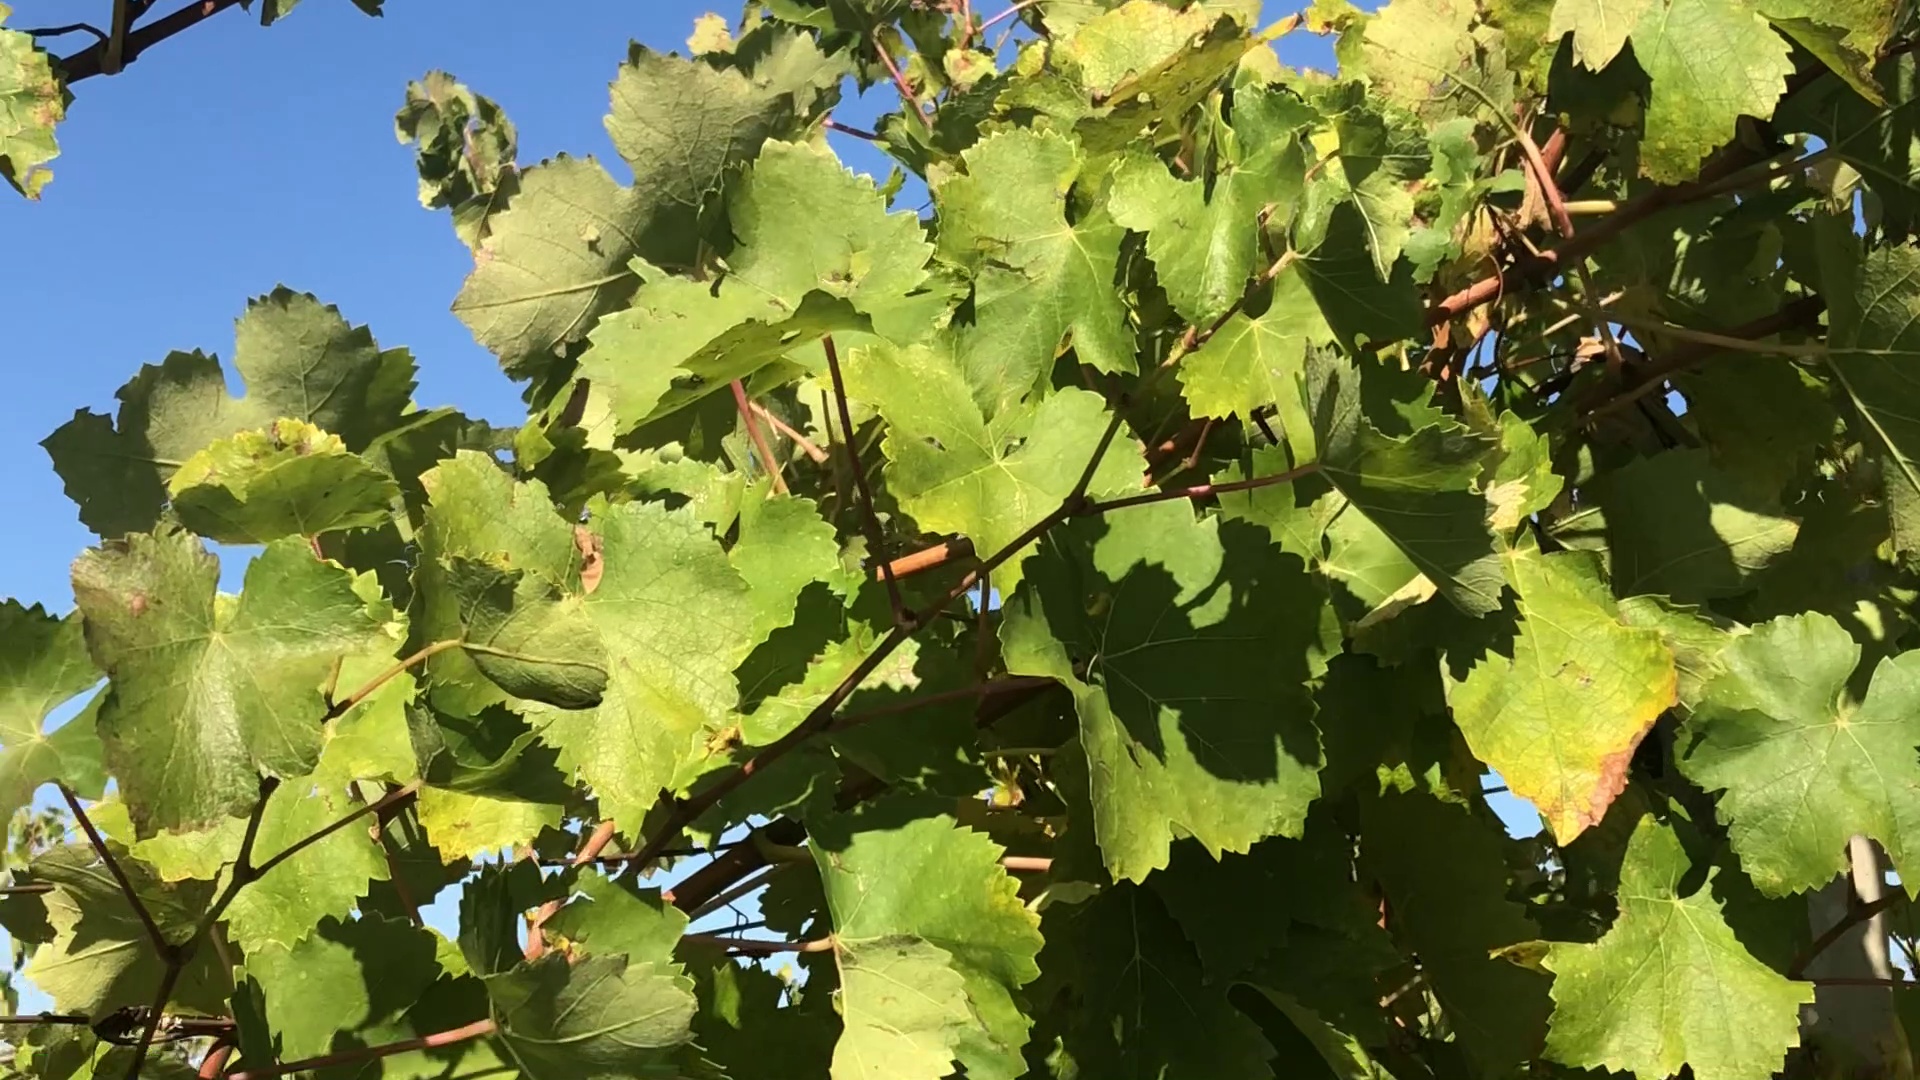
Label: healthy